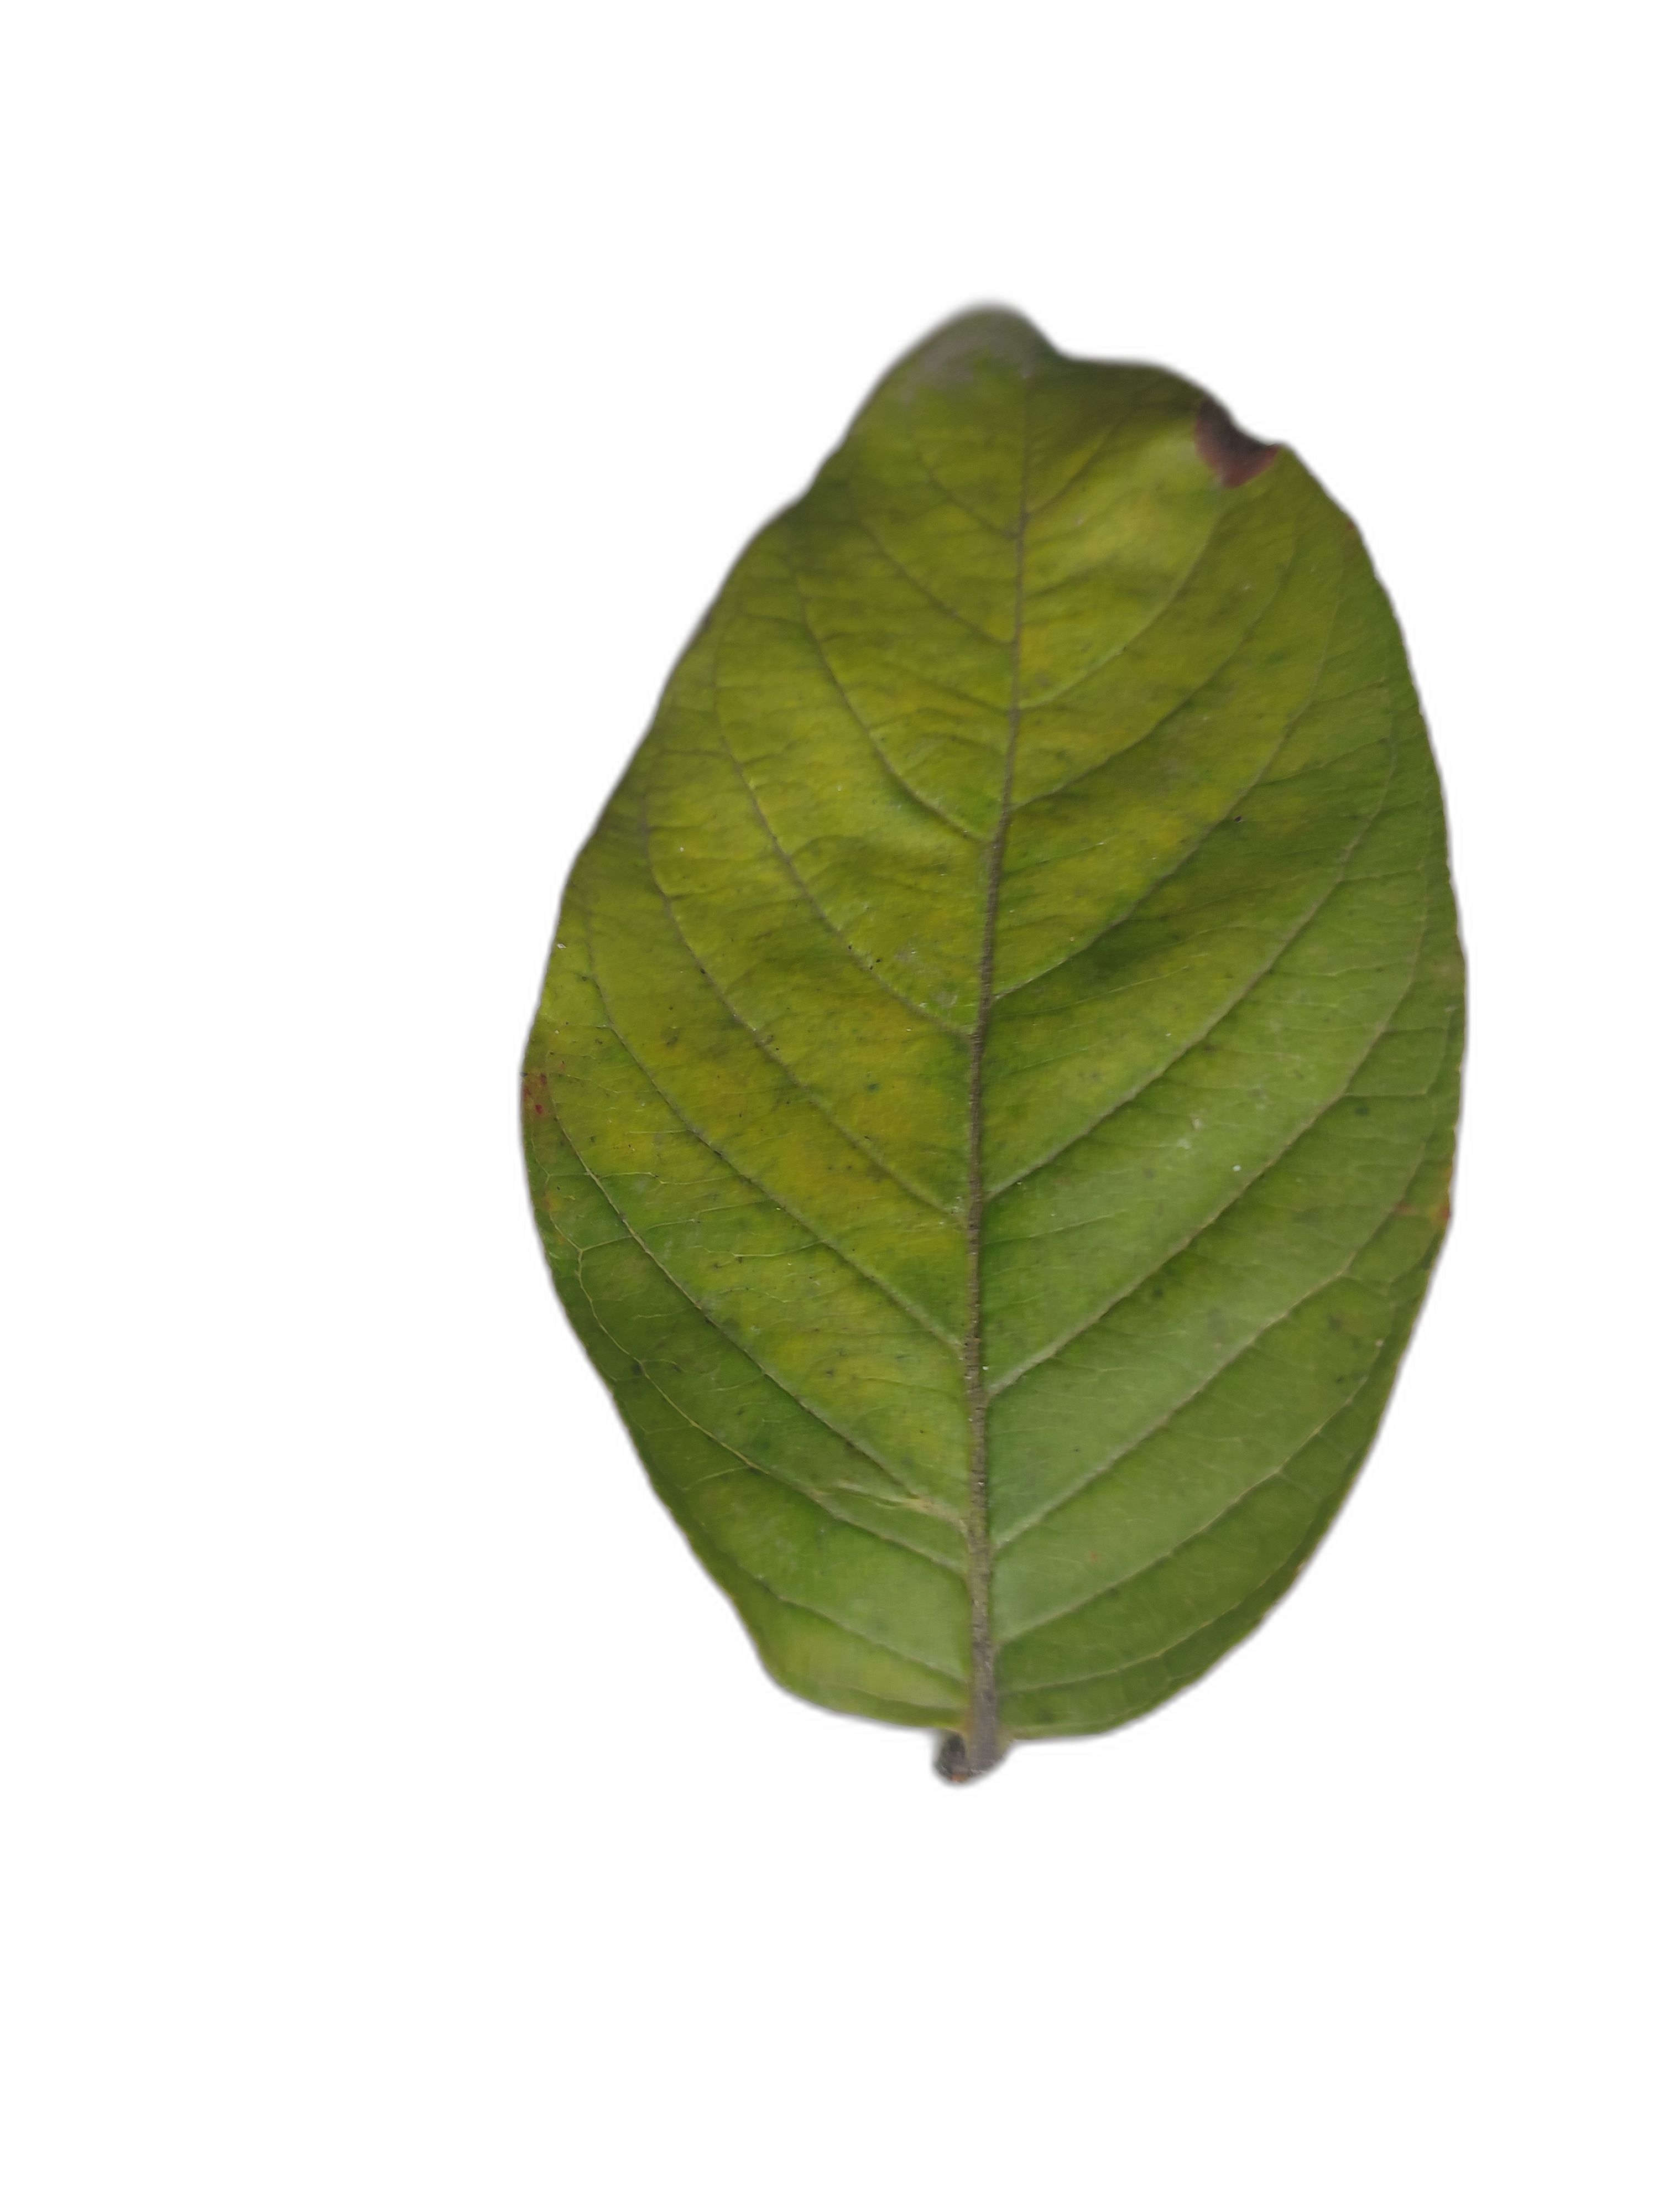
Plant part: leaf
Disease: Rust